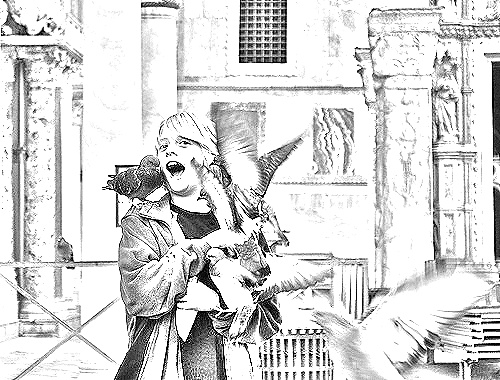
Portrait style: Sketch Portrait